2024 Cicalengka railway collision

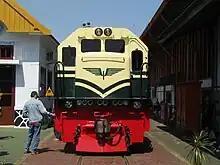
The CC 201 77 17 locomotive involved in the crash

The KA 350 Bandung Raya Commuter Line is a train service that operates on the – route, designed as a commuter train. The KA 65A "Turangga" train is an inter-city train servicing the – route.